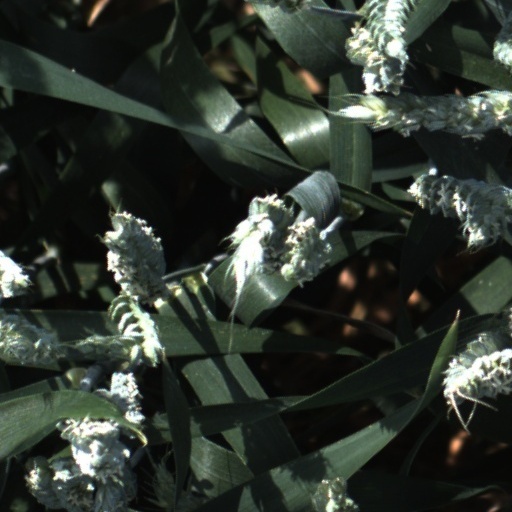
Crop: wheat